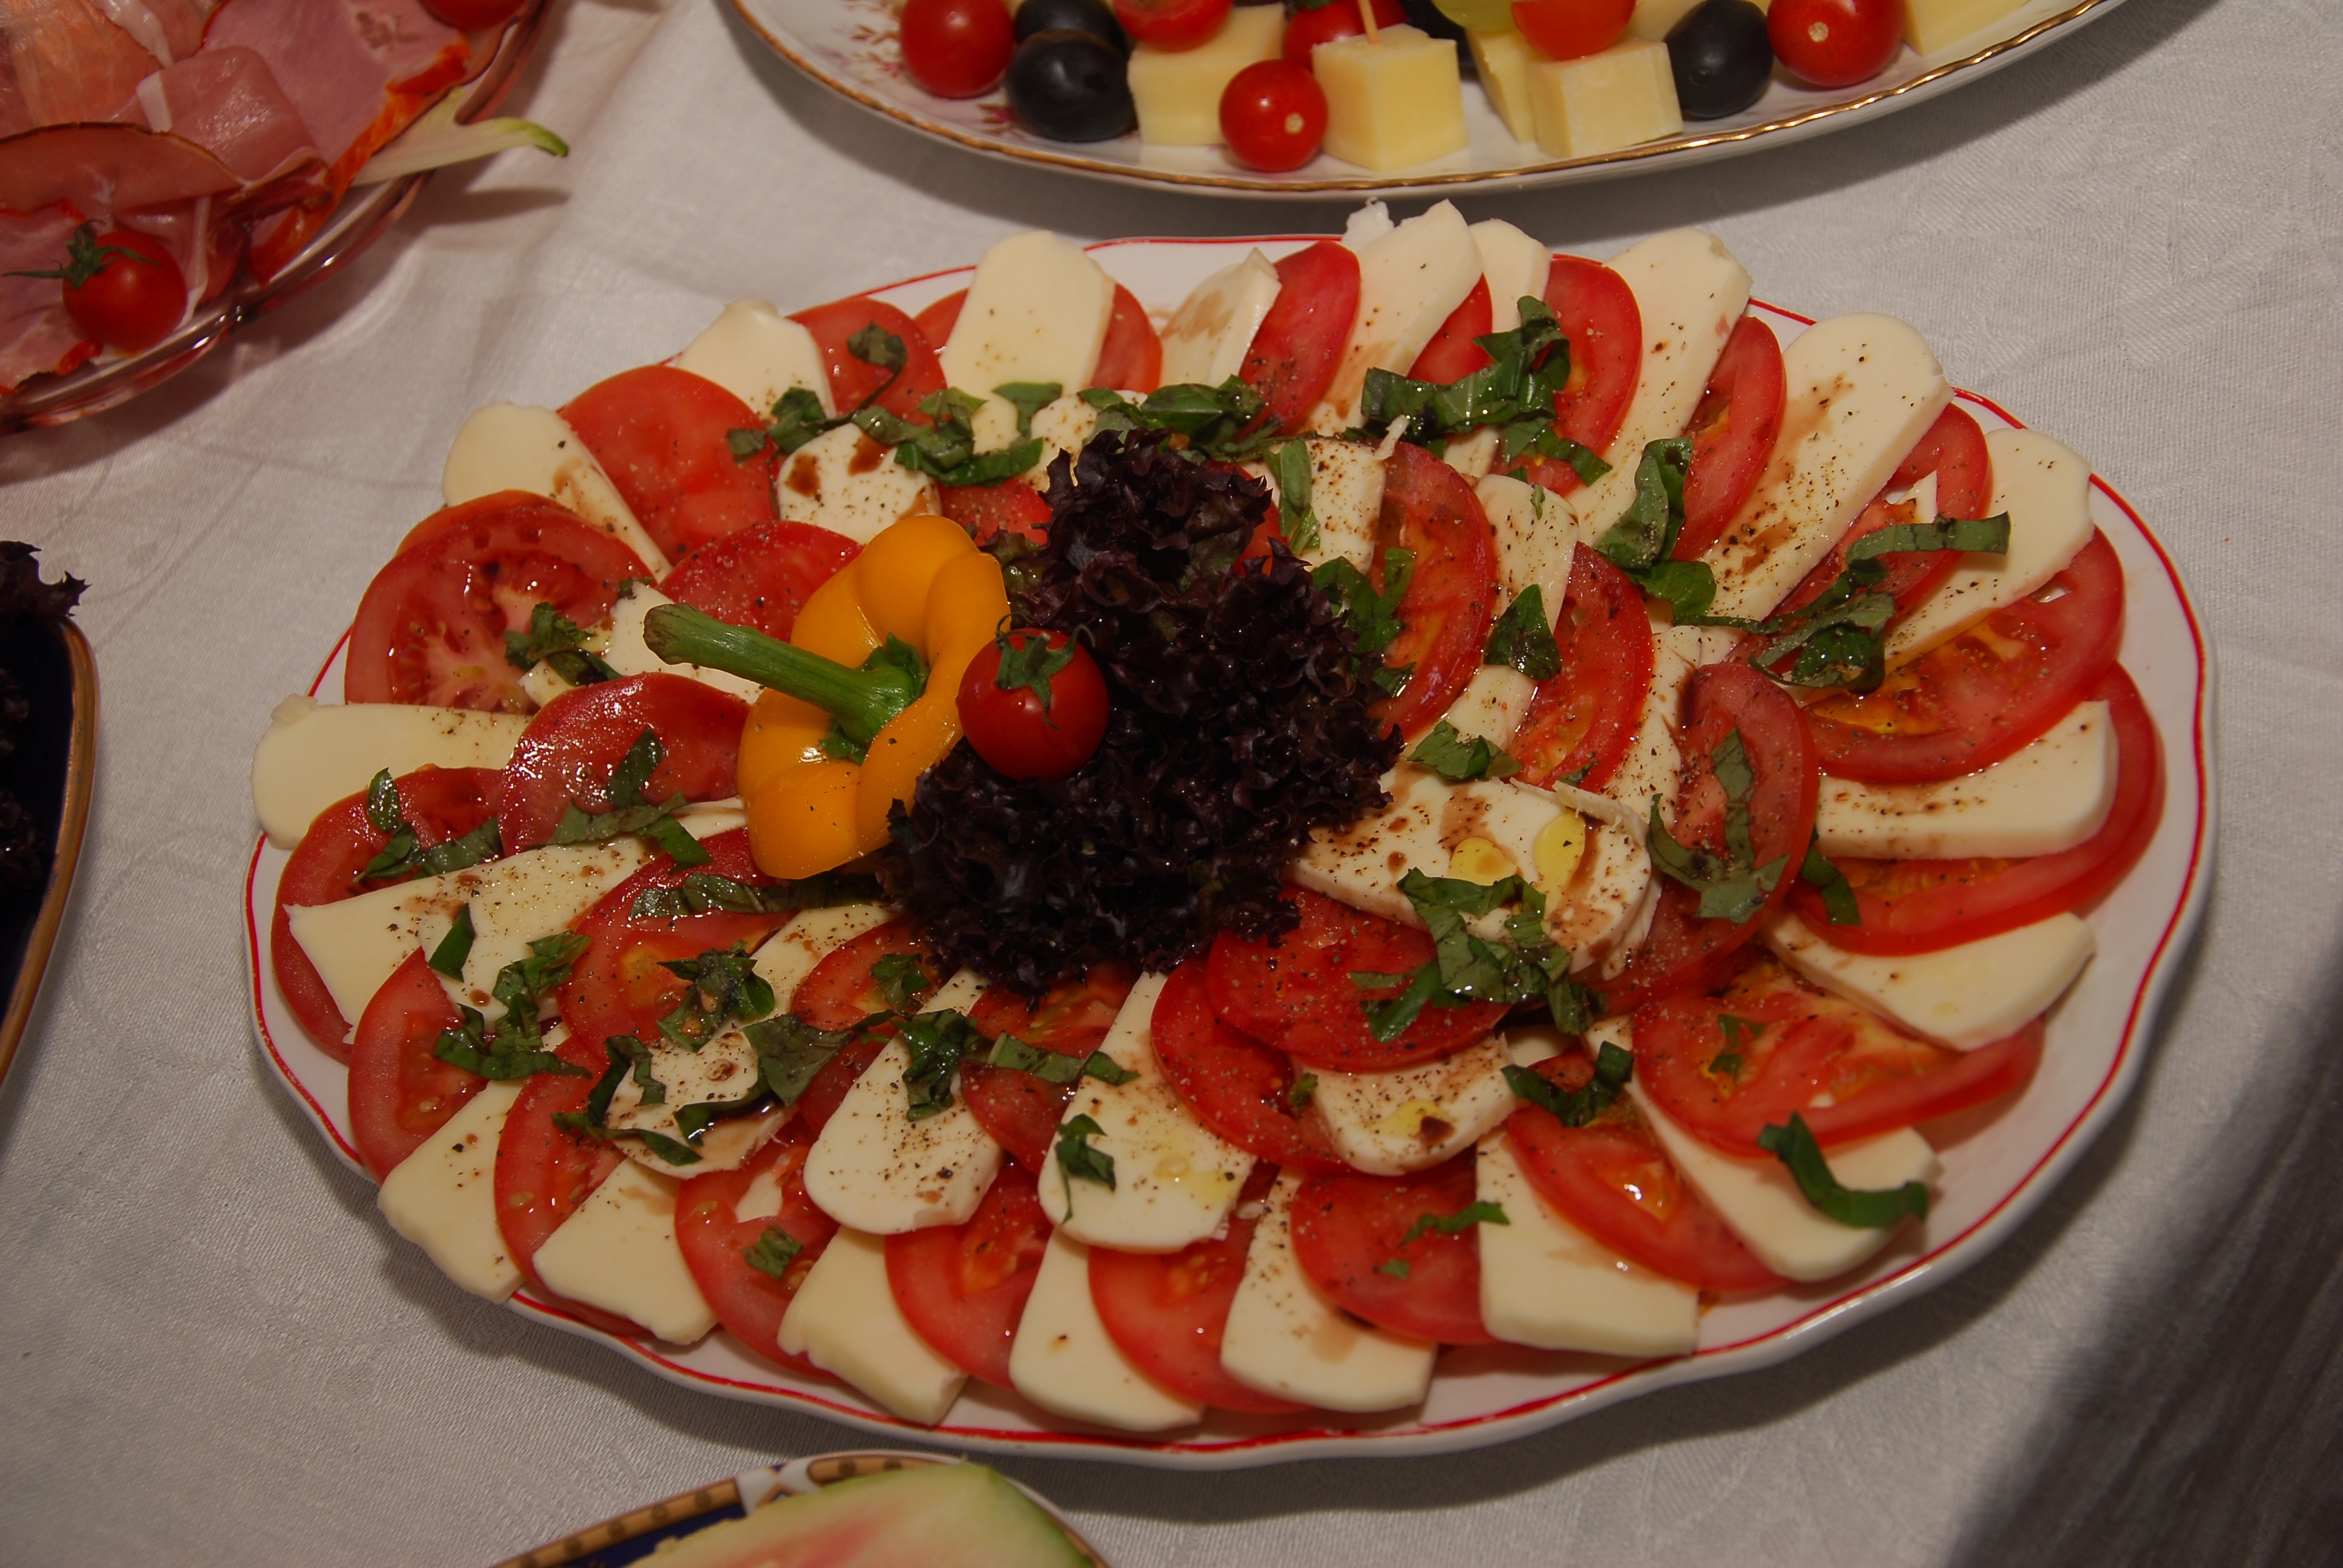
restaurant, dish, meal, food, salad, produce, eat, cuisine, tomato, starter, supper, mozzarella, bruschetta, hors d oeuvre, meze